Spiral galaxy

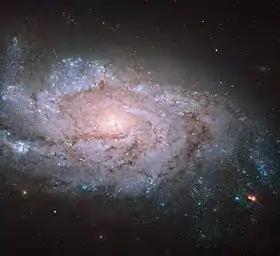
The spiral galaxy NGC 1084, home of five supernovae

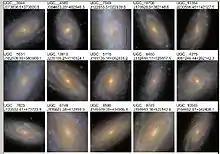
The similar distribution of stars in spirals

The pioneer of studies of the rotation of the Galaxy and the formation of the spiral arms was Bertil Lindblad in 1925. He realized that the idea of stars arranged permanently in a spiral shape was untenable. Since the angular speed of rotation of the galactic disk varies with distance from the centre of the galaxy (via a standard solar system type of gravitational model), a radial arm (like a spoke) would quickly become curved as the galaxy rotates. The arm would, after a few galactic rotations, become increasingly curved and wind around the galaxy ever tighter. This is called the "winding problem". Measurements in the late 1960s showed that the orbital velocity of stars in spiral galaxies with respect to their distance from the galactic center is indeed higher than expected from Newtonian dynamics but still cannot explain the stability of the spiral structure.